Cinema of Italy

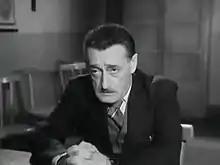
Totò in "Toto and the King of Rome" by Mario Monicelli and Steno (1952)

The genre of Commedia all'italiana differs markedly from the light and disengaged comedy from the so-called "pink neorealism" trend, in vogue until all of the 1950s, since, starting from the lesson of neorealism, is based on a more frank adherence in writing to reality; therefore, alongside the comic situations and plots typical of traditional comedy, always combines, with irony, a biting and sometimes bitter satire of manners, which reflects the evolution of Italian society in those years.